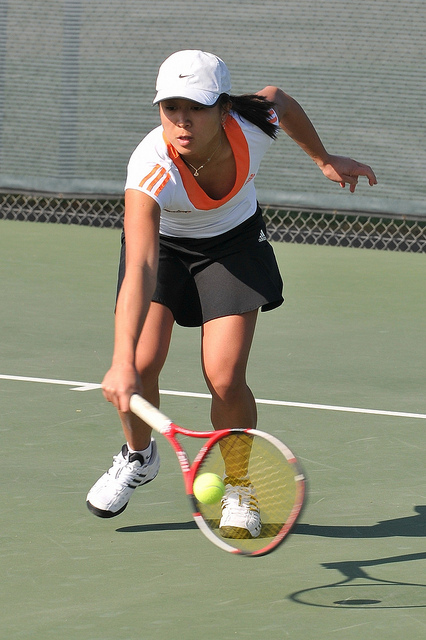
một nữ vận động viên tennis đang dùng vợt để đỡ bóng